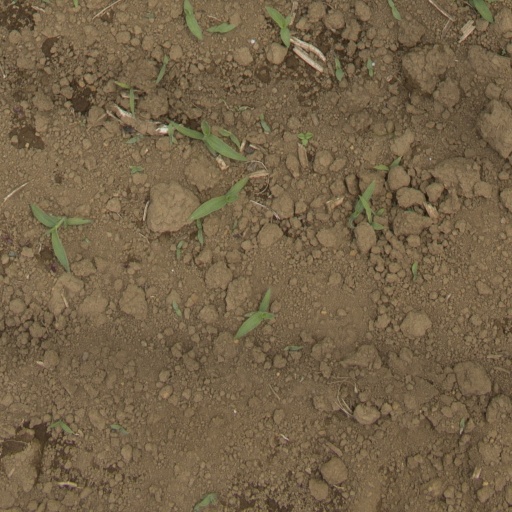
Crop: Jerusalem artichoke